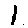
Label: 1